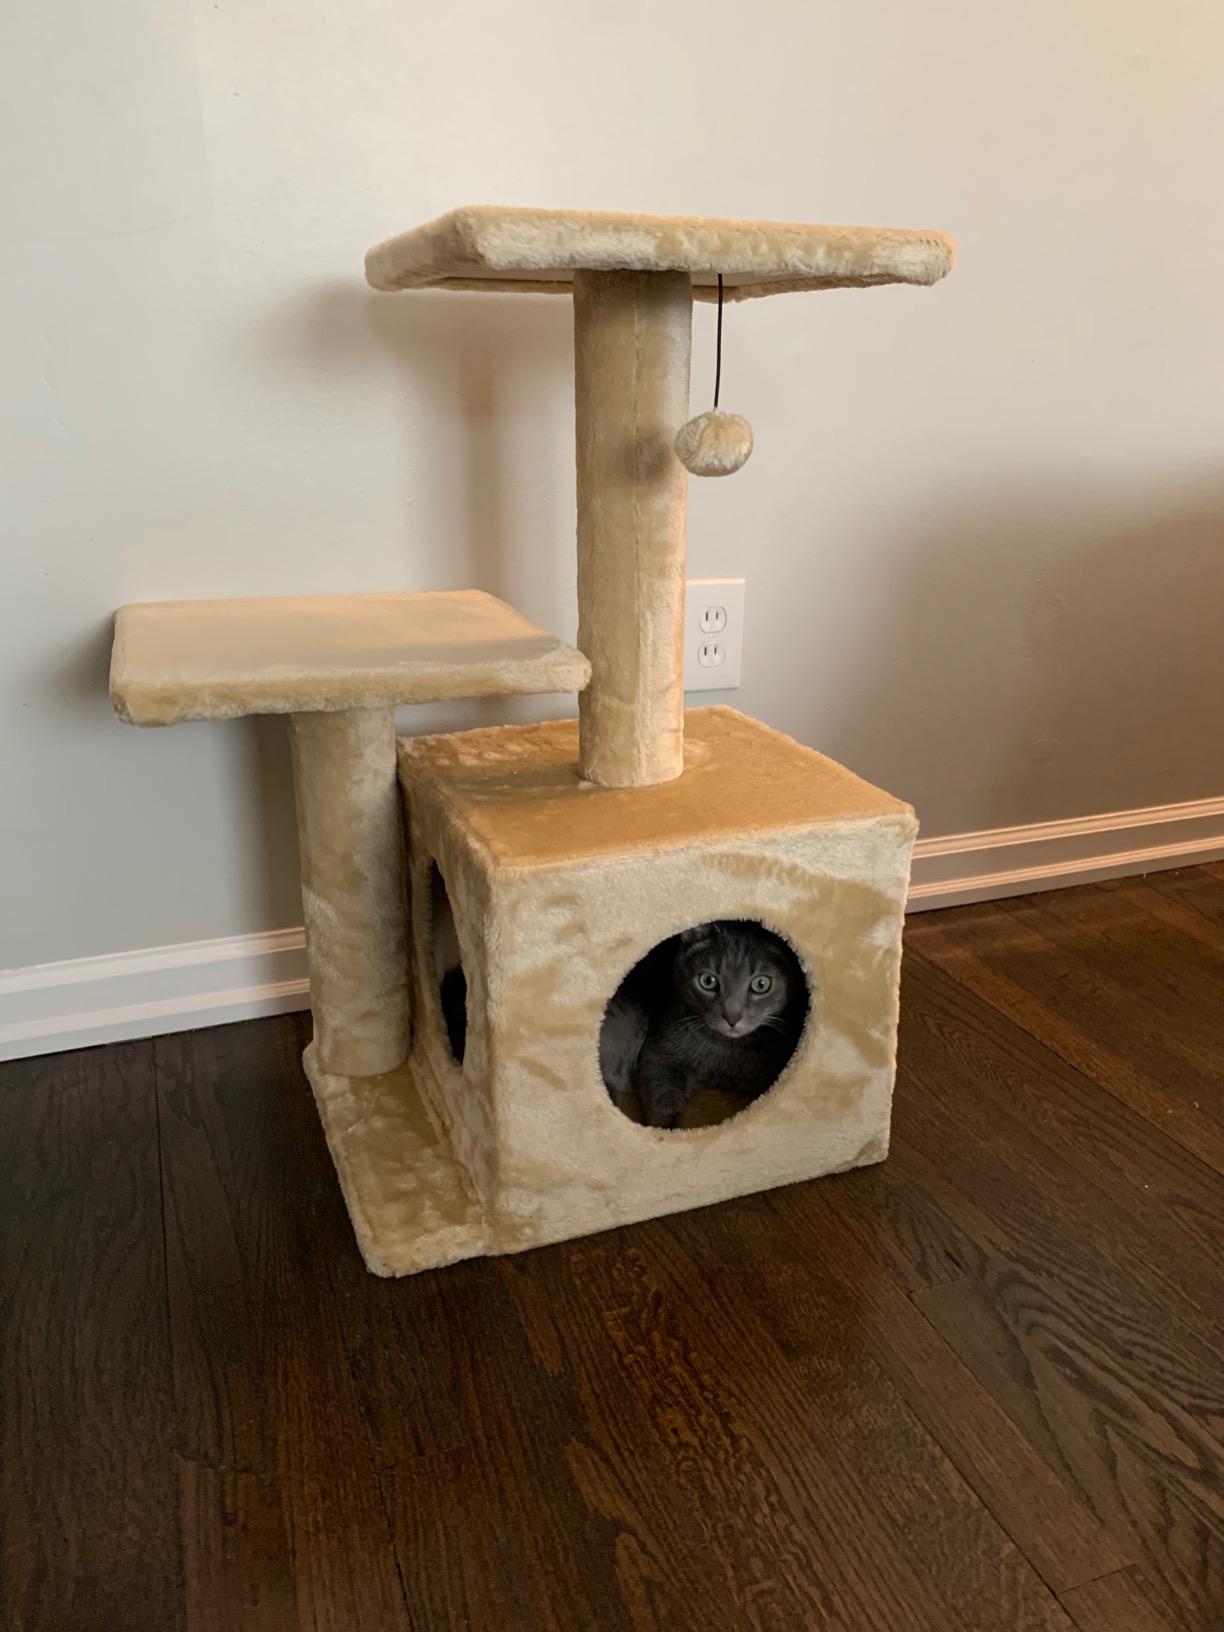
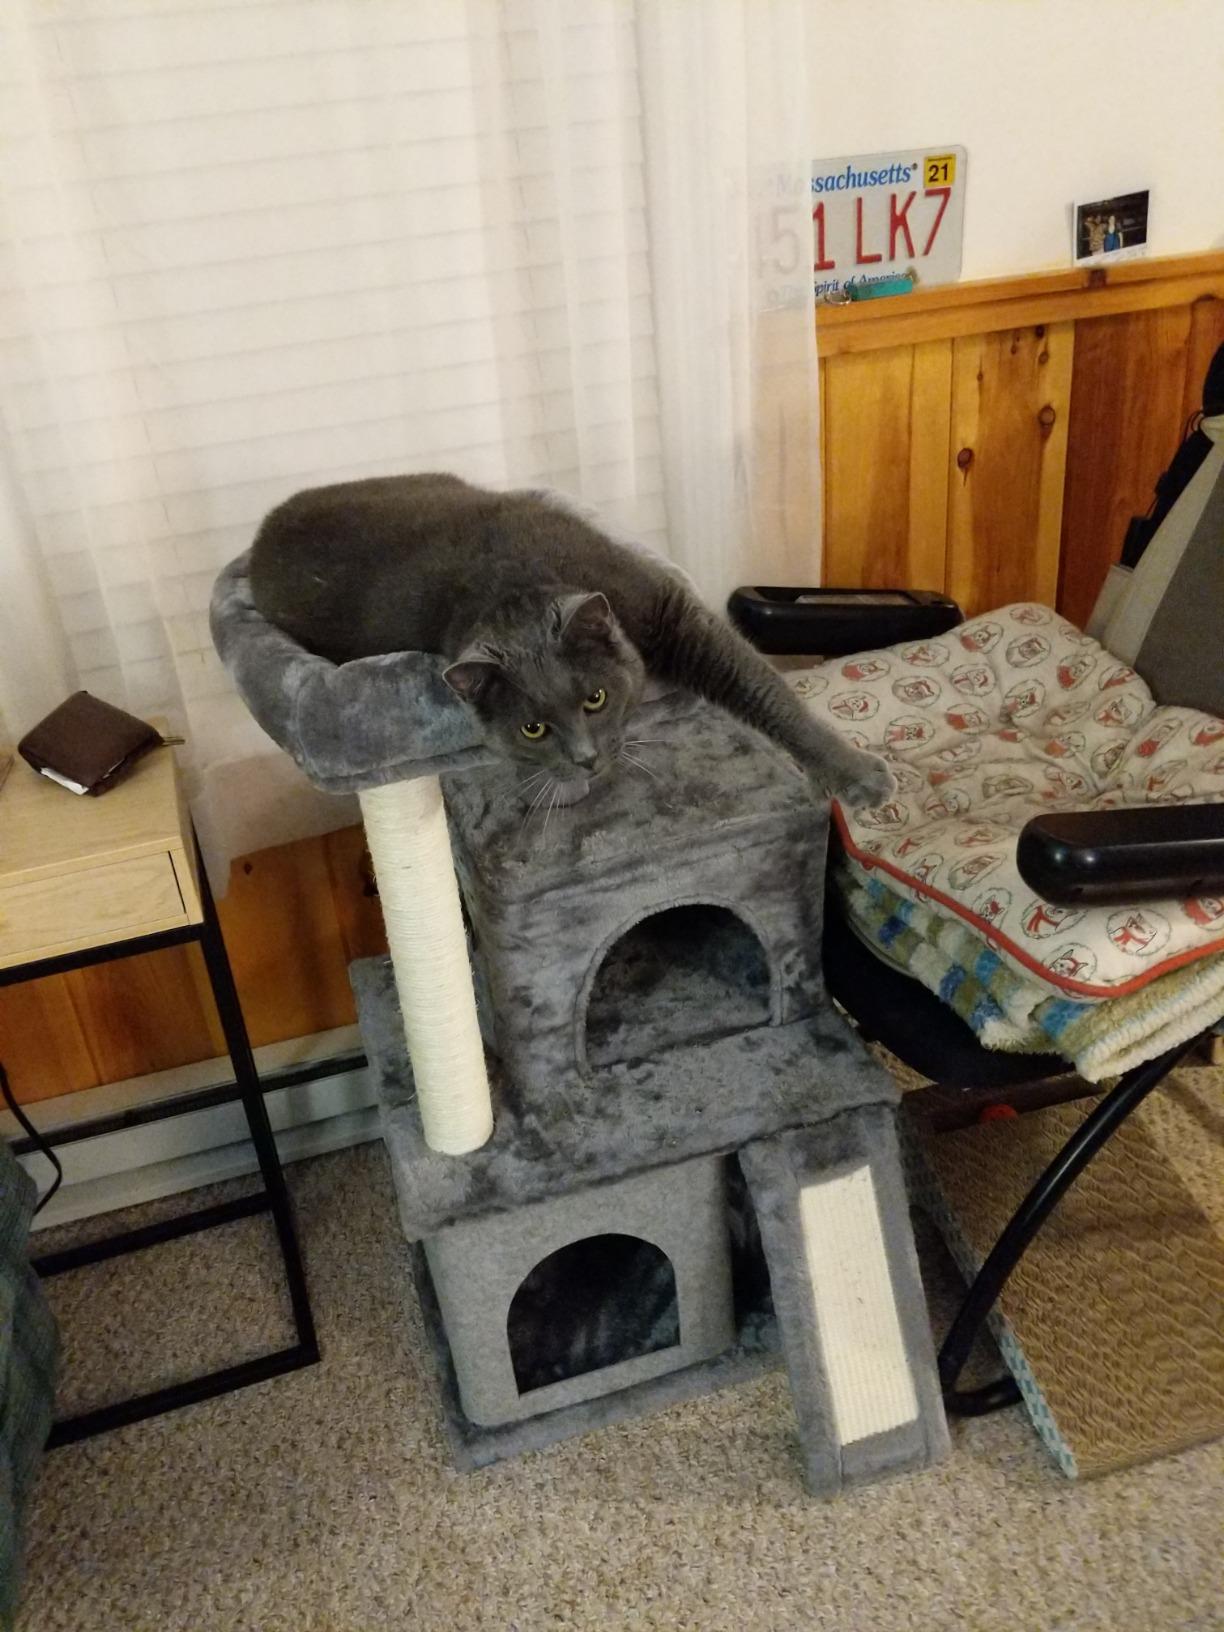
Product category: items_cat tree
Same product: no